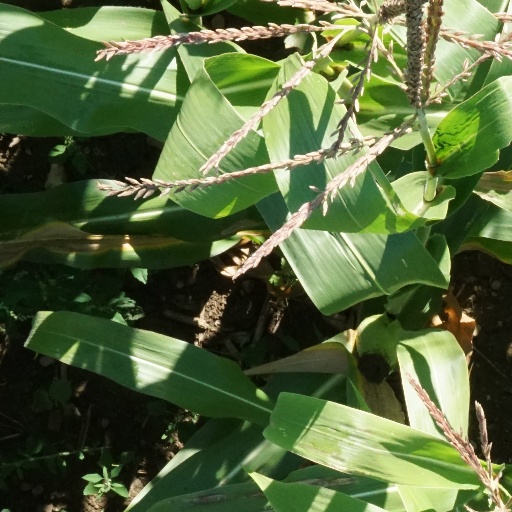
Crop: maize; corn